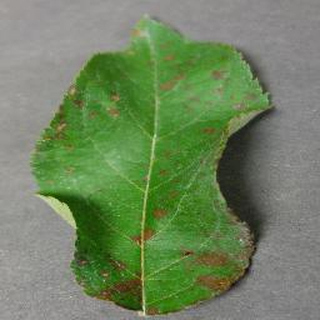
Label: apple_cedar_apple_rust